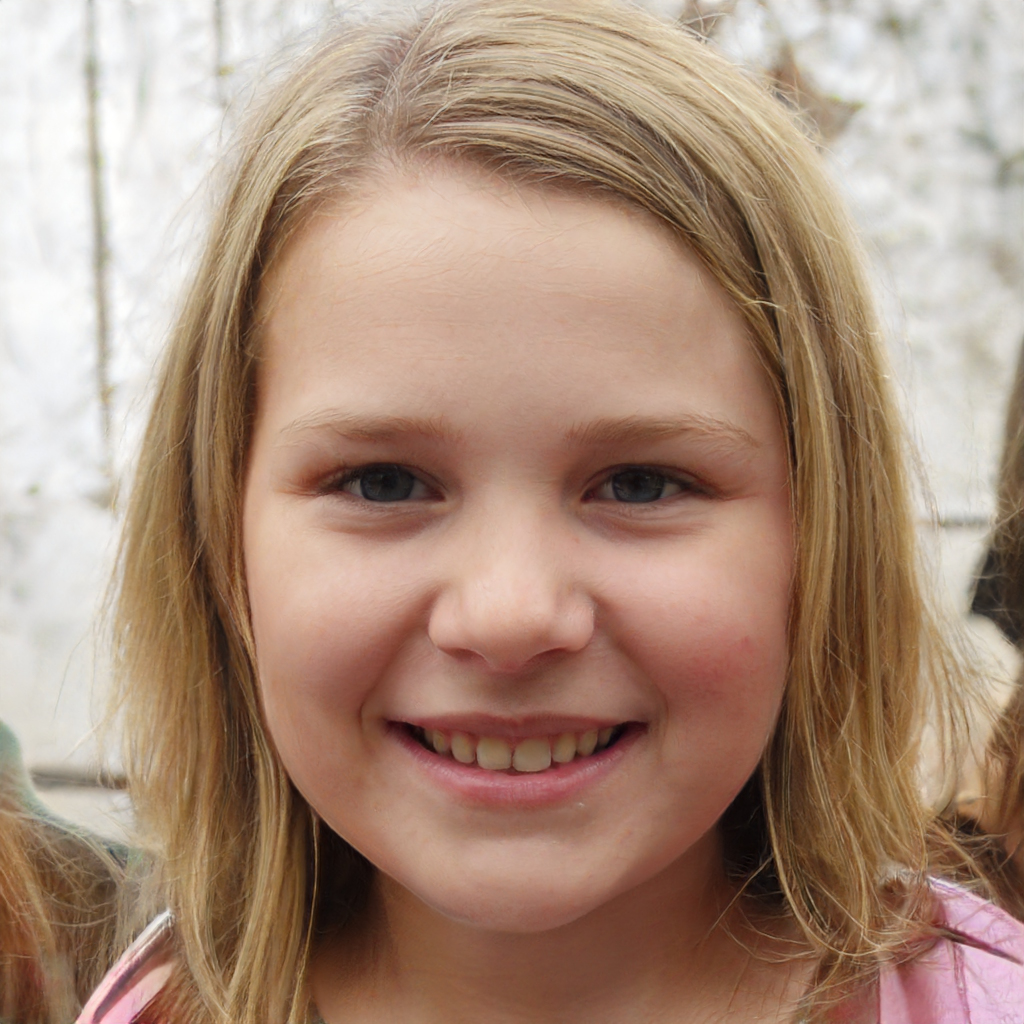
Gender: Female